Pseudorandom generators for polynomials

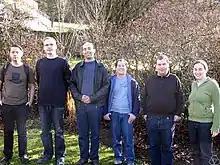
Lovett (3rd from left) in 2009

The case formula_16 corresponds to pseudorandom generators for linear functions and is solved by small-bias generators.